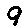
Label: 9